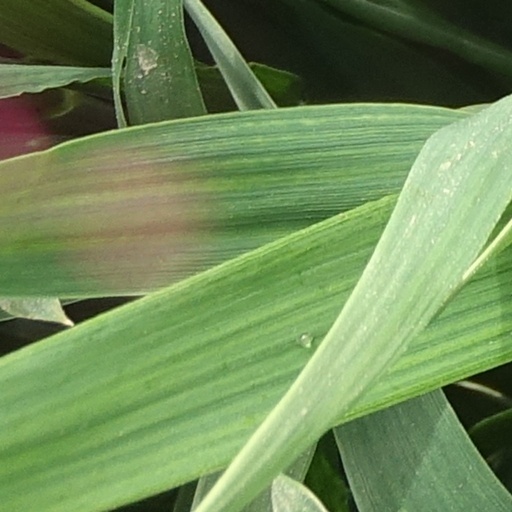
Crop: wheat